Leah Kunkel

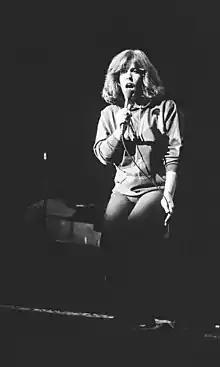
Kunkel performing in 1980

She was the younger sister of acclaimed artist, Cass Elliot of The Mamas and The Papas.